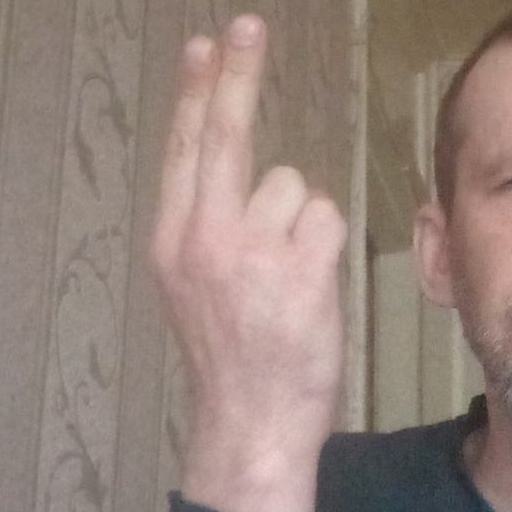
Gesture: two_up_inverted